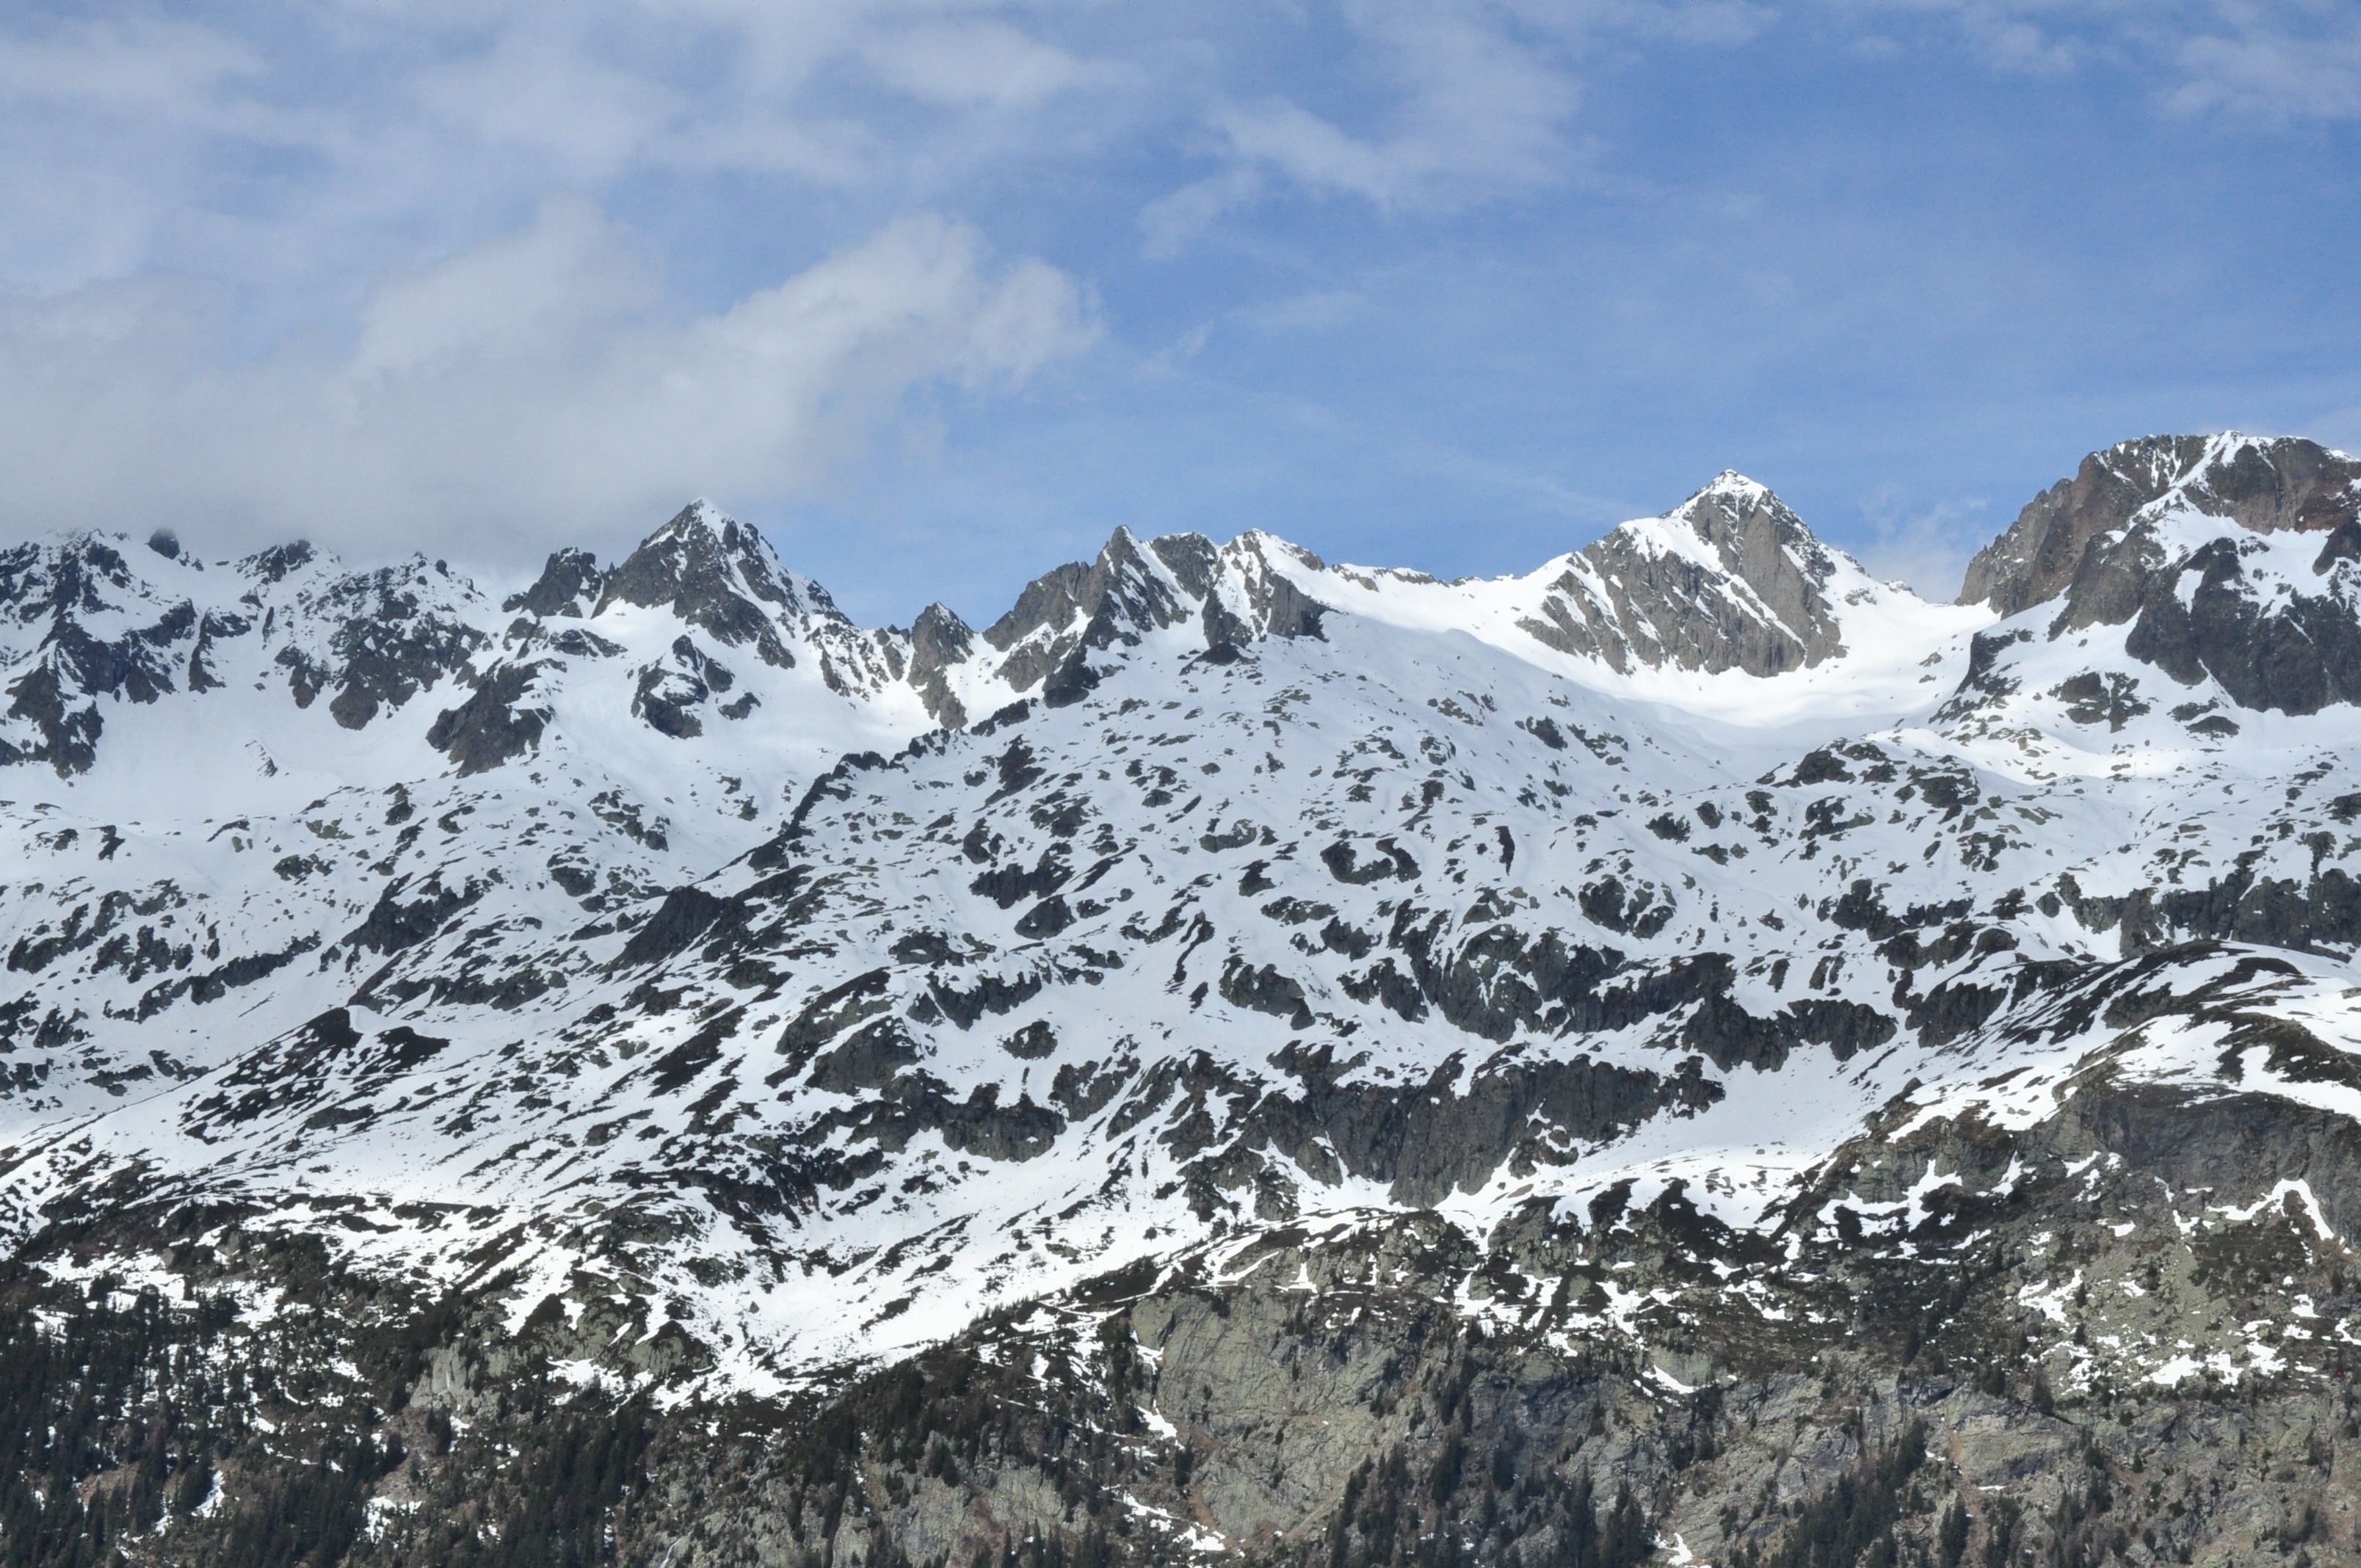
landscape, mountain, snow, winter, mountain range, france, europe, glacier, weather, ridge, summit, massif, mountains, alps, plateau, peaks, fell, cirque, piste, moraine, landform, mountain pass, geographical feature, mountainous landforms, glacial landform, geological phenomenon